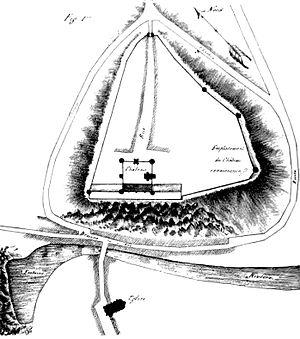
Plan du village et du château de Druyes, Yonne
Le château de Druyes est un château fort médiéval situé à Druyes-les-Belles-Fontaines dans l'Yonne, en Bourgogne-Franche-Comté.